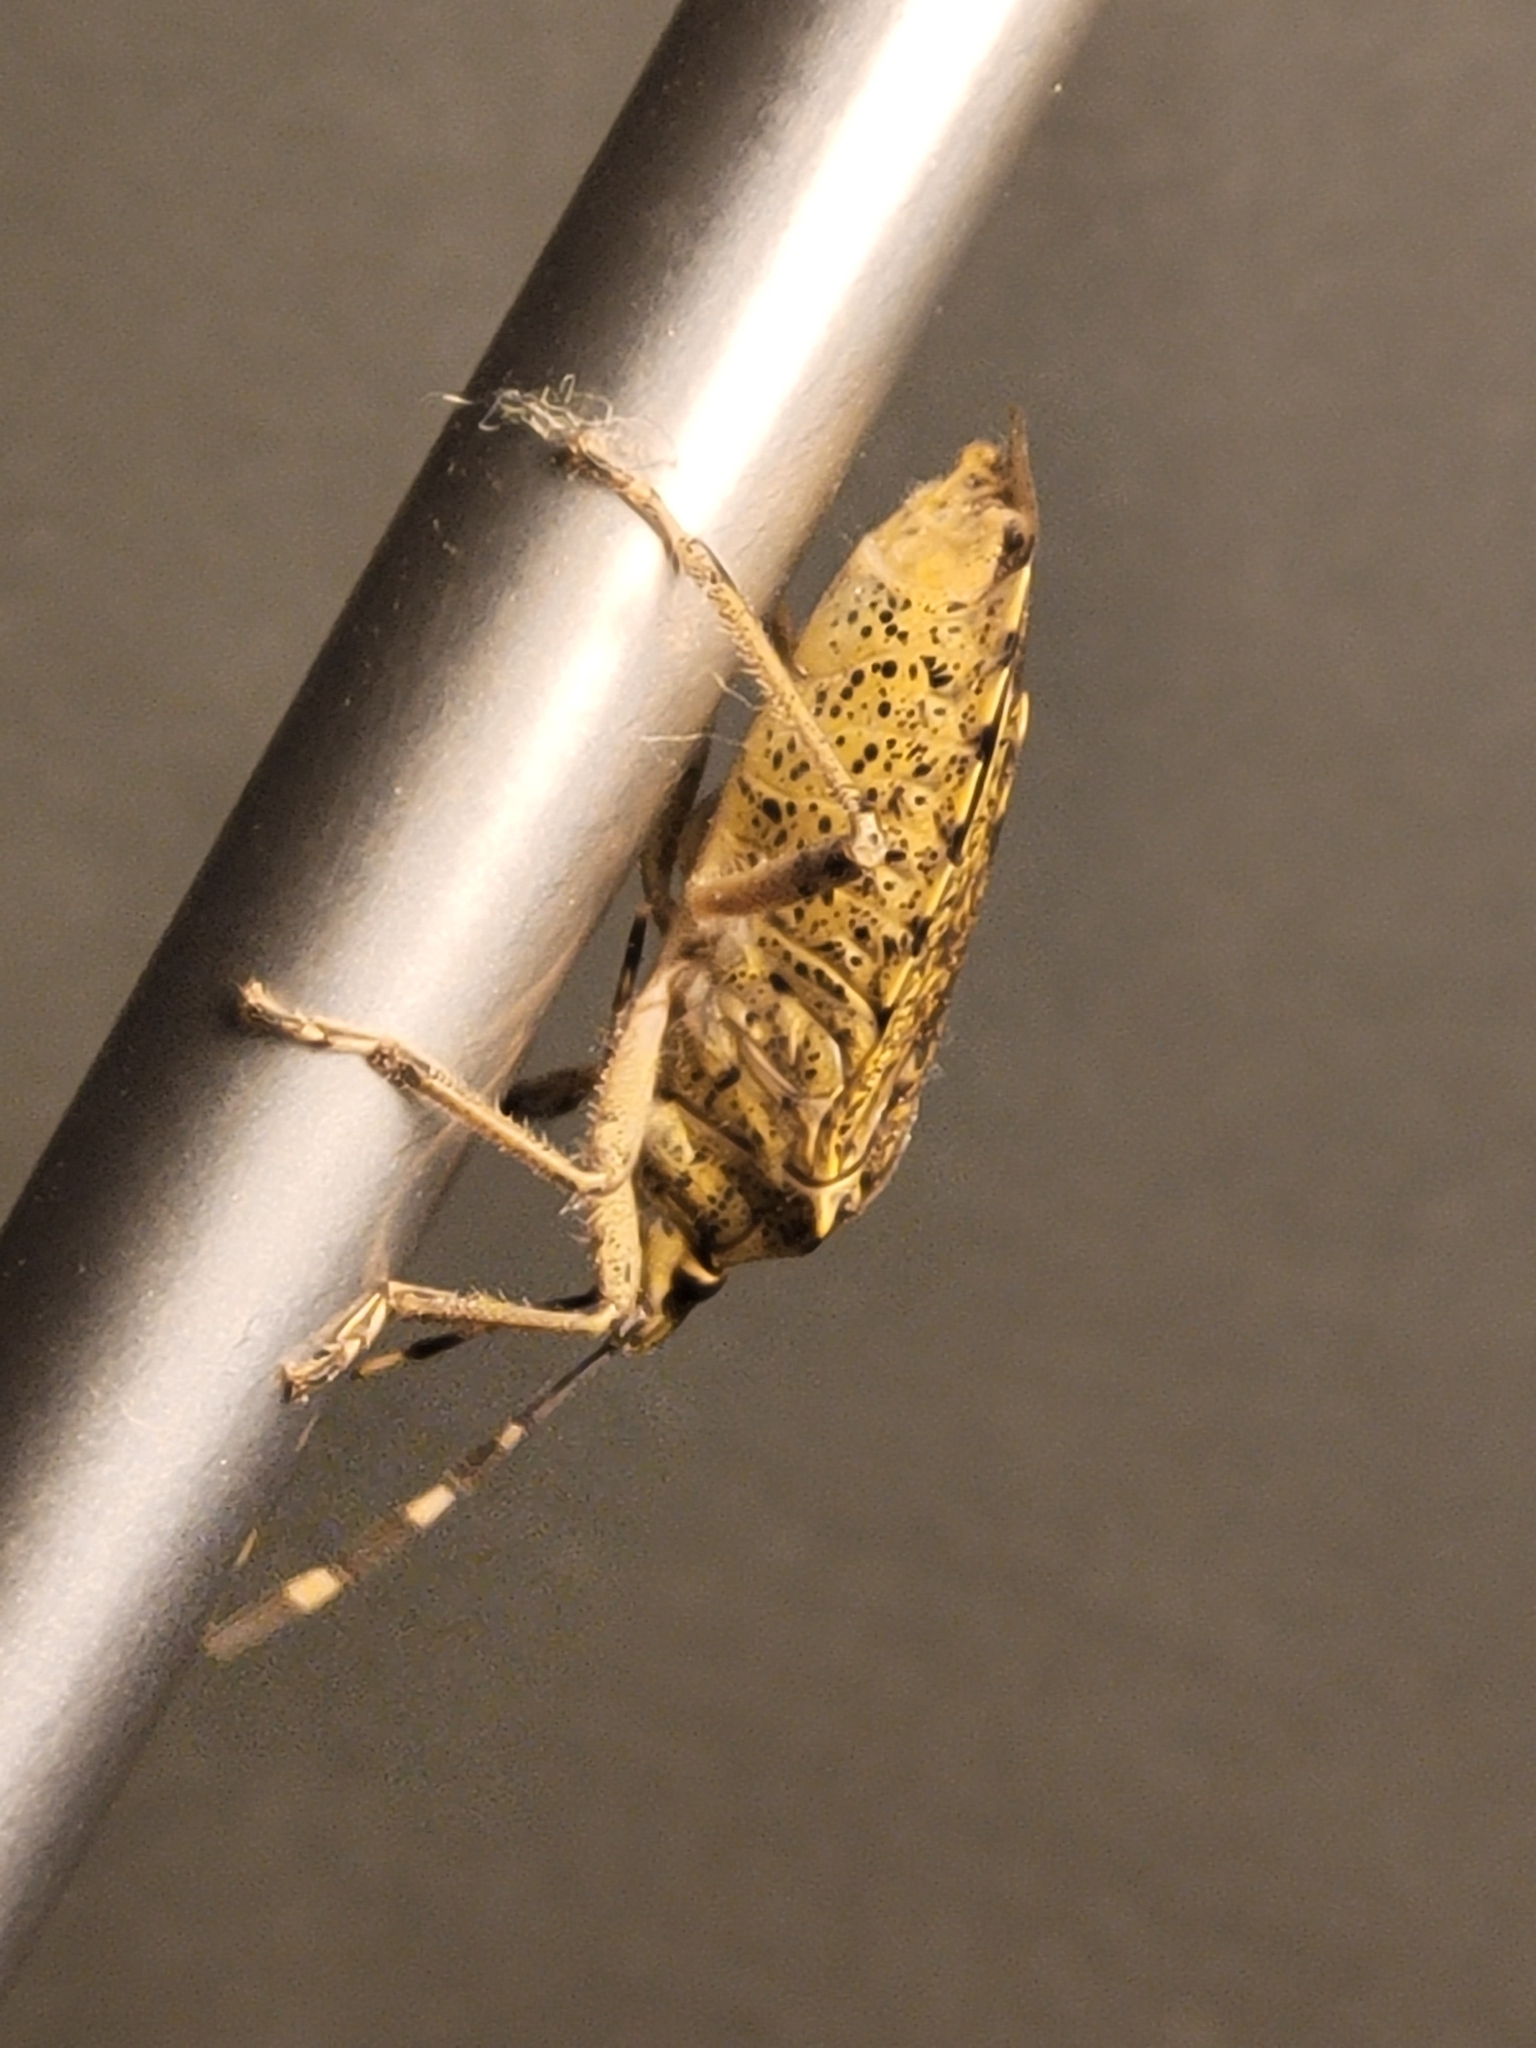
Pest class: stink_bug